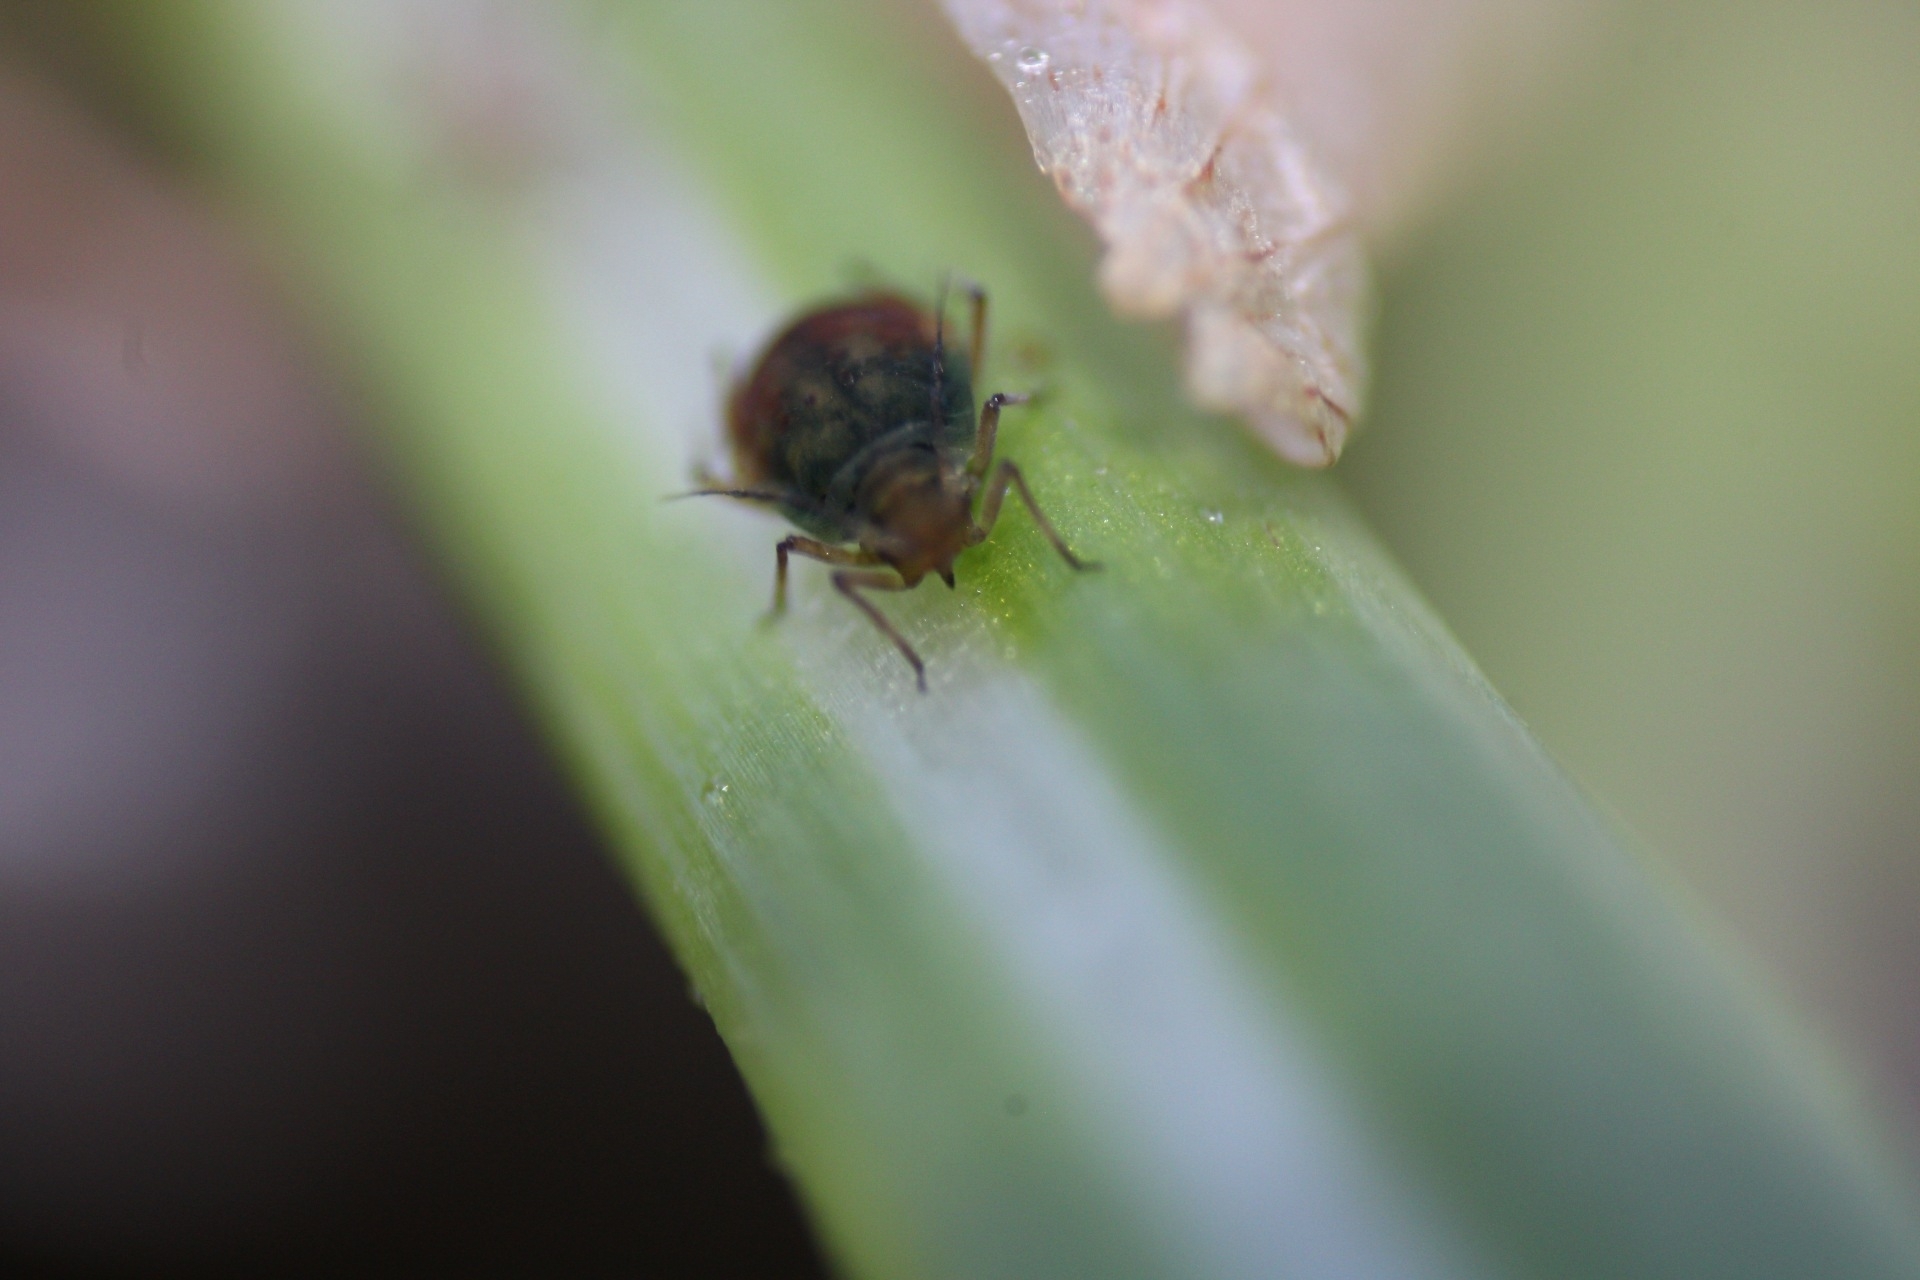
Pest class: bird_cherry_oat_aphid